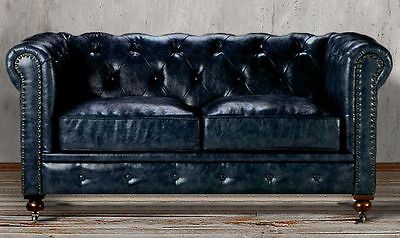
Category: sofa